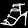
Label: Sandal